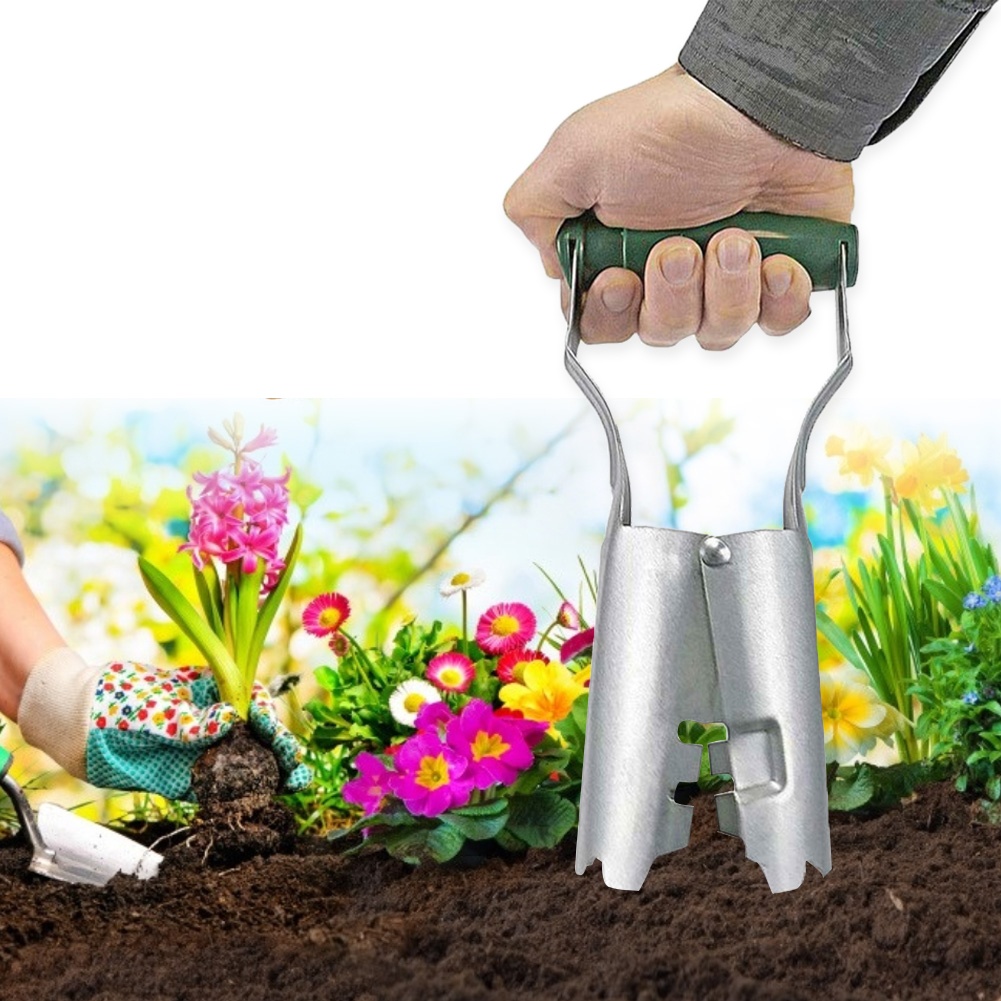
Transplantador Regulável para Jardinagem
Transplantador Regulável para Jardinagem. Este é um item indispensável para quem deseja fazer plantios precisos e com facilidade, pois permite que você faça furos no solo de tamanho ideal para o transplante de mudas. Com o Transplantador Regulável, você terá um jardim mais saudável e bonito, com plantas bem cuidadas e desenvolvidas. Com suas características especiais, o Transplantador Regulável é um item indispensável para quem deseja ter um jardim perfeito. Ele é fabricado com materiais de alta qualidade, que garantem resistência e durabilidade. Além disso, possui uma alavanca regulável que permite que você ajuste o tamanho dos furos, adaptando-se às necessidades de cada tipo de planta e solo. Fabricado com materiais de alta qualidade que garantem resistência e durabilidade; Possui uma alavanca regulável que permite ajustar o tamanho dos furos, adaptando-se às necessidades de cada tipo de planta e solo; Ideal para fazer plantios precisos e sem esforço, garantindo que suas plantas cresçam saudáveis e bonitas; Versátil e pode ser utilizado em diversos tipos de solo e plantas, incluindo flores, verduras, frutas e legumes; Estrutura ergonômica que proporciona um manuseio confortável e reduz o esforço nas mãos durante o uso prolongado. O Transplantador Regulável é muito fácil de usar, mesmo para quem não tem experiência em jardinagem. Com ele, você poderá fazer plantios precisos e sem esforço, garantindo que suas plantas cresçam saudáveis e bonitas. O Transplantador Regulável para Jardinagem é um item versátil, que pode ser utilizado em diversos tipos de solo, incluindo argila, areia e terra fofa. Com ele, você poderá fazer plantios de mudas de diversas espécies, como flores, verduras, frutas e legumes, garantindo um jardim colorido e saudável. Especificações: Material: plástico + ferro Dimensão: 230 x 127 x 85mm Cor: verde escuro, verde claro
Brand: VRS STORES
Category: Home & Garden > Lawn & Garden > Gardening > Gardening Tools > Bulb Planting Tools